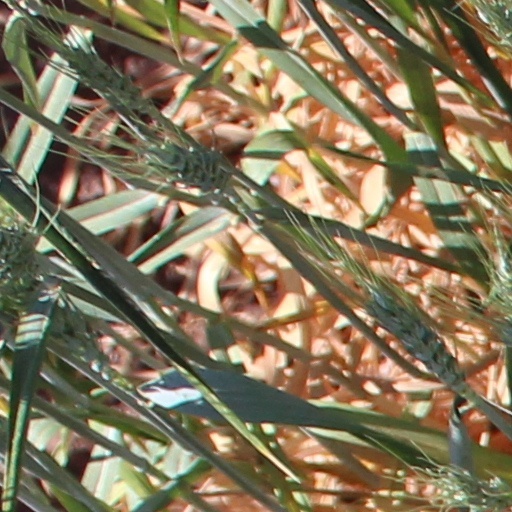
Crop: wheat